Marit Breivik

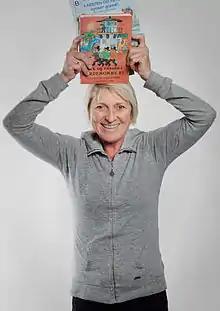
Marit Breivik as reading ambassador for Nord-Trøndelag county library

Marit Breivik (born 10 April 1955) is a Norwegian former handball player and coach. She is one of the most decorated national team coaches in handball history and won thirteen championship medals with the Norwegian women's national handball team during a fifteen-year reign, including the gold medal at the 2008 Summer Olympics, the World Championship in 1999, and the European Championship in 1998, 2004, 2006 and 2008. Breivik won three Norwegian national championships and two league titles during her career as a player. She was capped 140 times and scored 286 goals for the Norwegian national team from 1975 to 1983.